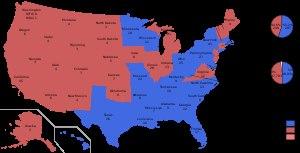
James Earl Carter, Jr., dit Jimmy Carter [ˈd͡ʒɪmi ˈkɑɹtɚ], né le 1ᵉʳ octobre 1924 à Plains, est un homme d'État américain, 39ᵉ président des États-Unis de 1977 à 1981.